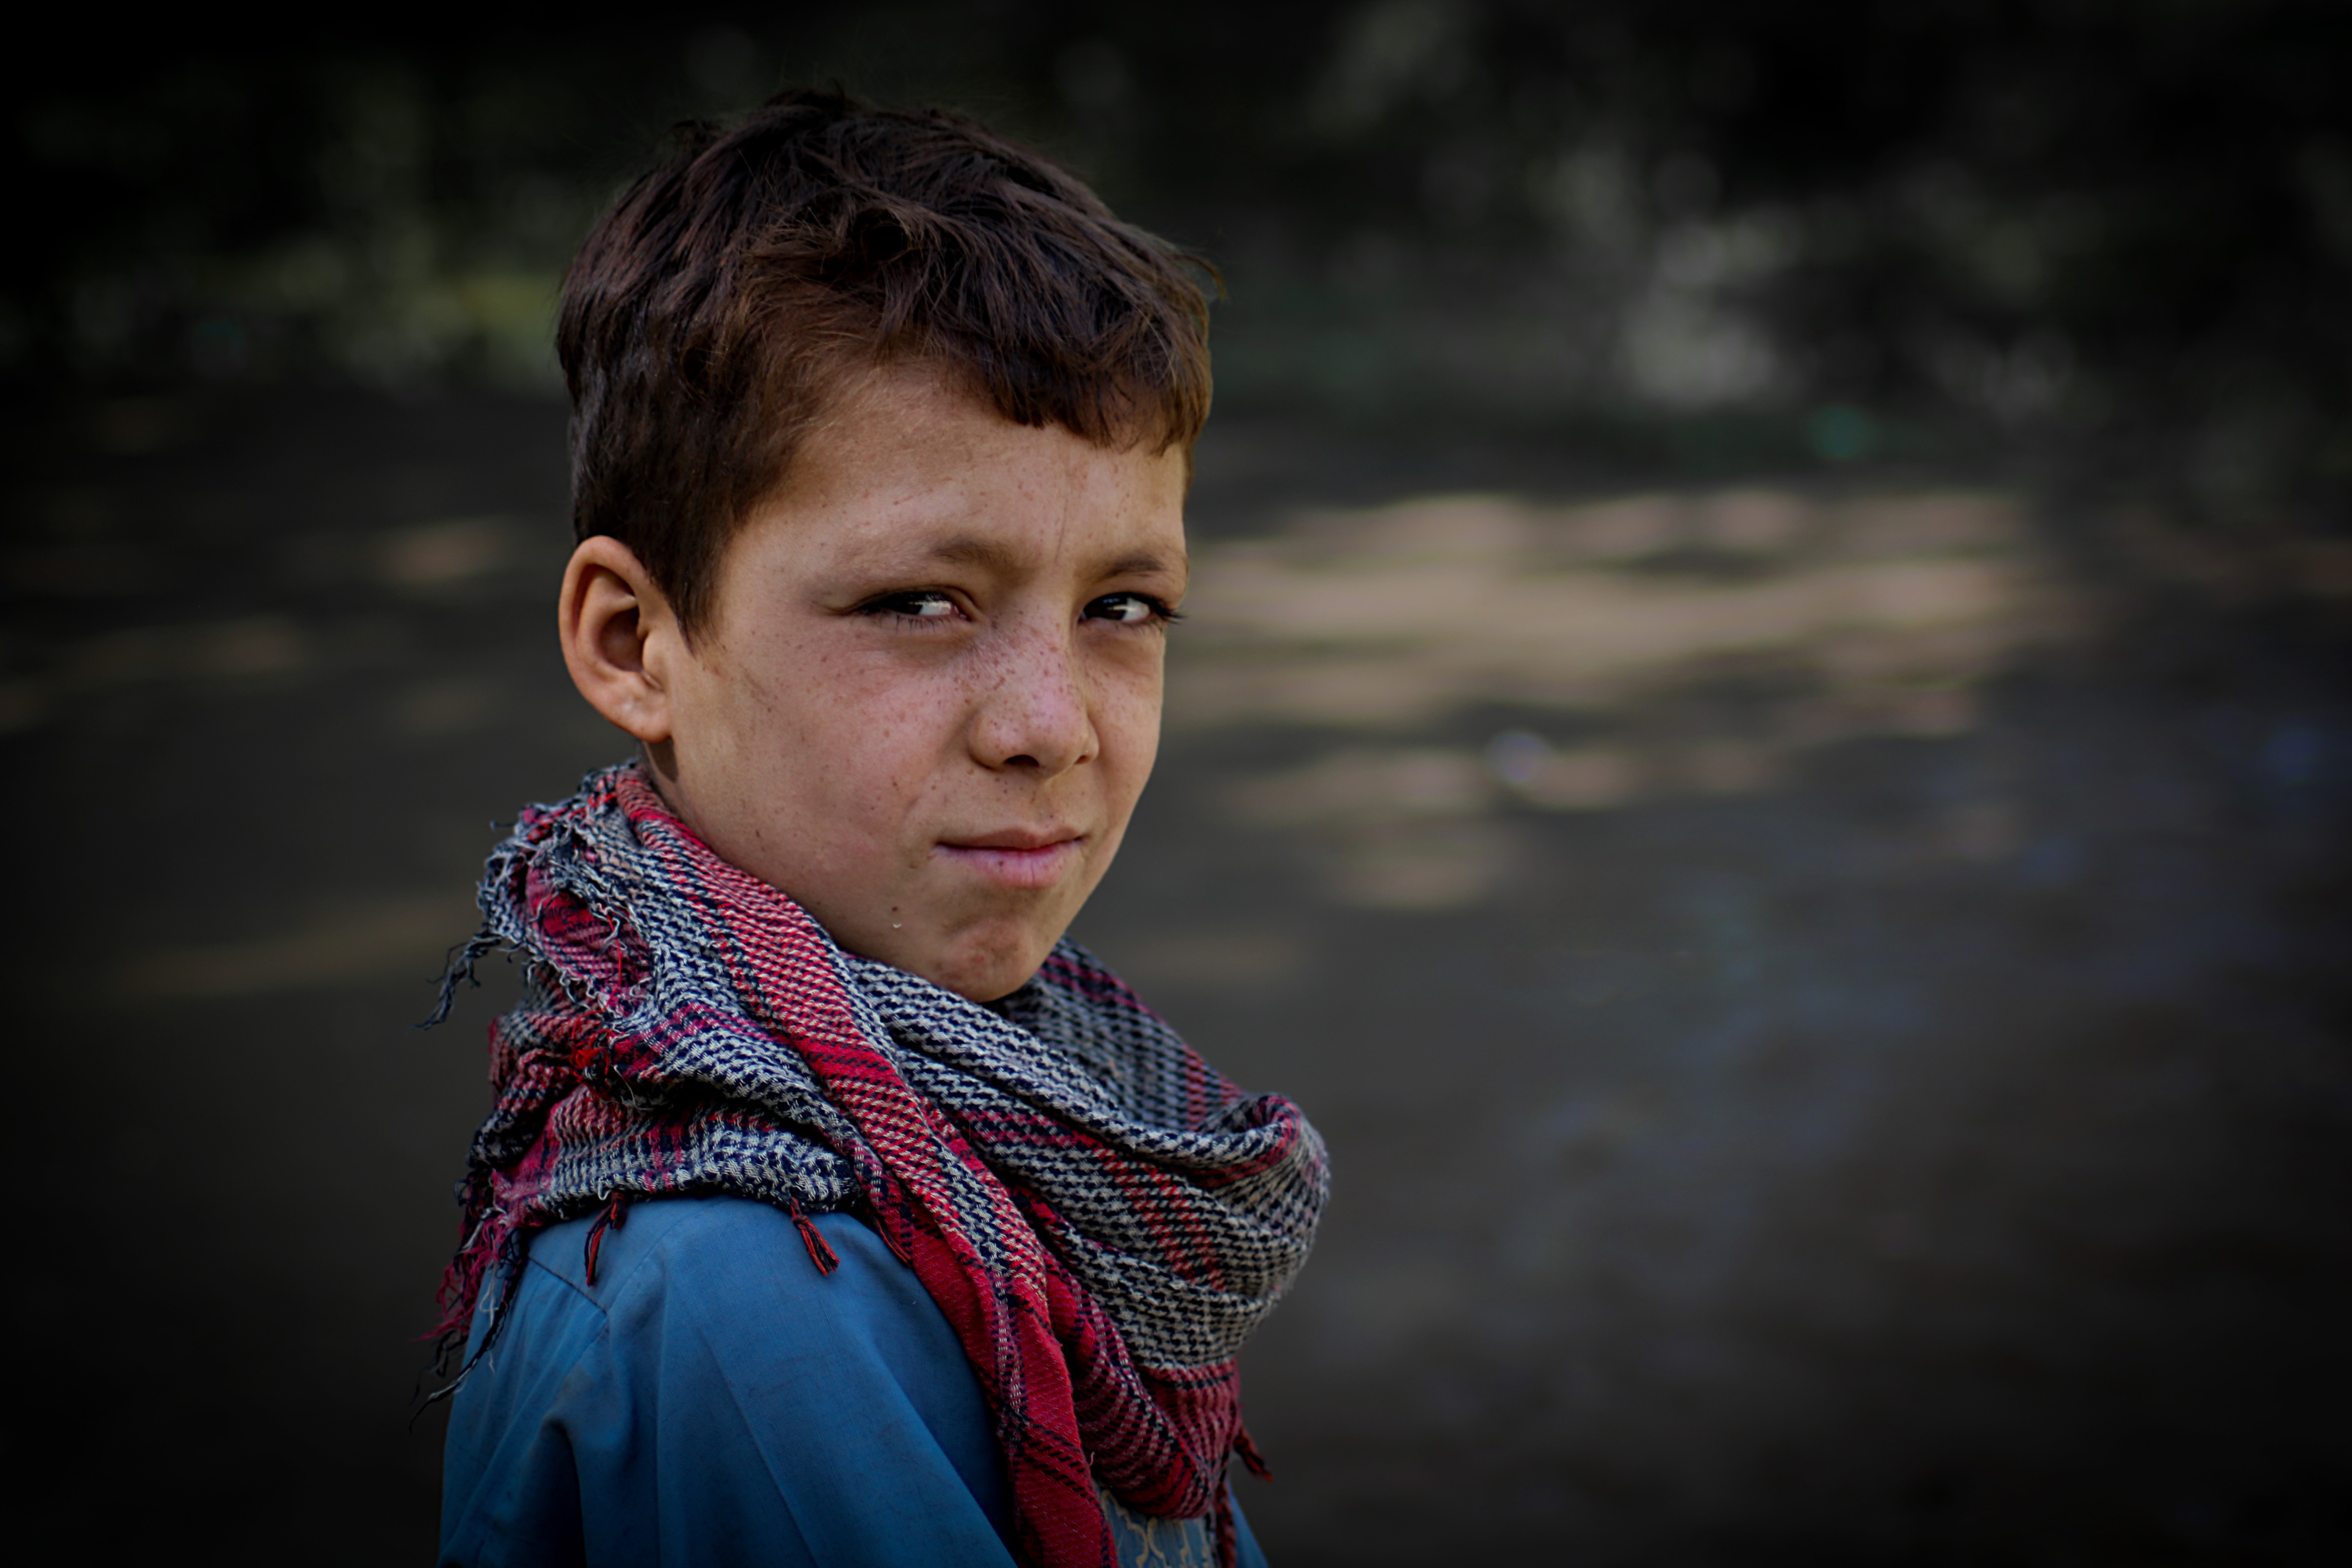
face, people, blue, red, head, eye, cheek, child, chin, sky, portrait photography, human, photography, flash photography, portrait, smile, adaptation, Colorfulness, happy